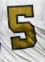
Number: 5